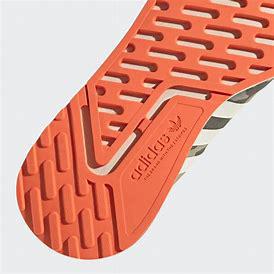
Brand: Adidas
Model: Multix